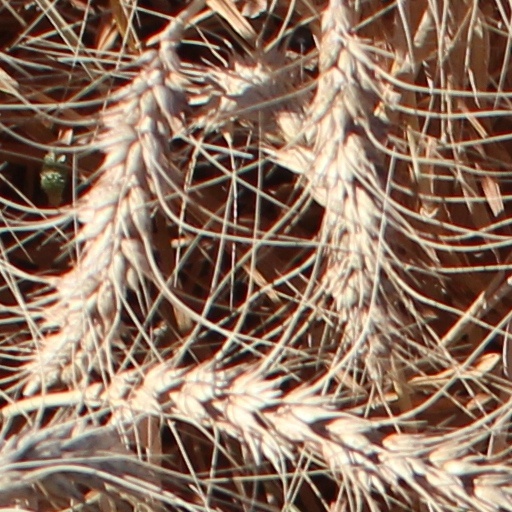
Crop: wheat